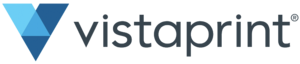
Vistaprint
Logo.
Vistaprint er en online leverandør af trykkerimaterialer og reklameprodukter, såvel som marketingservicer til mindre og mellemstore virksomheder og forbrugere. I den 26. årlige rangordning af branchens 101 mest fremstående trykkerier er firmaet et af de 40 største og den 4. hurtigst voksende trykkerivirksomhed i Nordamerika. Firmaet er også det sjette største aktieselskab.